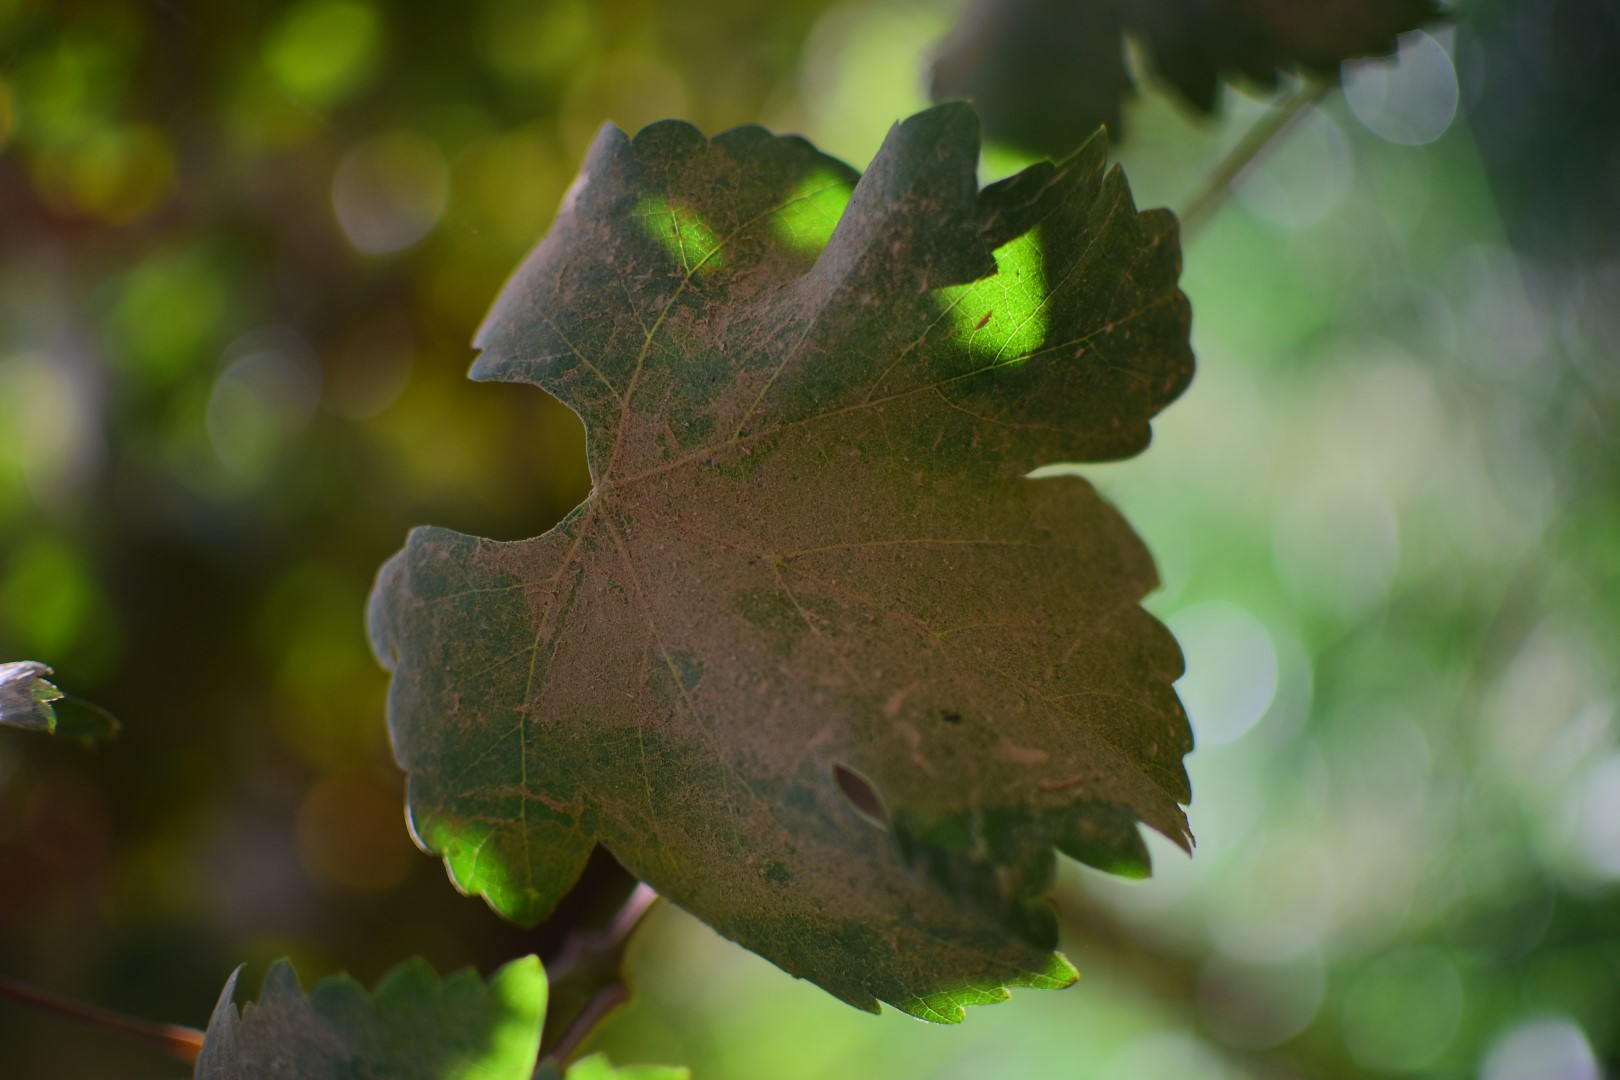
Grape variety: Shdah